James S. Barty

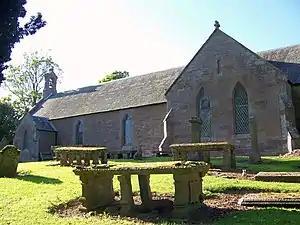
Bendochy Parish Kirk

Barty was born in the manse at Bendochy in Perthshire near Coupar Angus, the son of Thomas Barty.